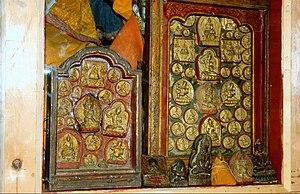
Detail à l'intérieur de Kursha gompa, Zanskar/Ladakh.
Le grand Monastère de Karsha ou Karsha Gompa, fondé entre le Xᵉ et le XVᵉ siècle, et dont le nom véritable est Karsha Chamspaling Phagspa Shesrab près de Leh au Ladakh sur la rive du Doda dans le Jammu-Cachemire est sans doute le monastère bouddhiste le plus important et le plus grand du Zanskar, avec une trentaine de bâtiments sur le flanc de la colline et entre 140 à 160 moines à bonnets jaunes de l'école de l'ordre Gelugpa, dont certains sont des enfants.